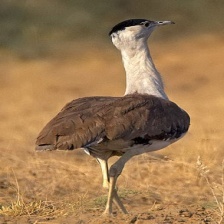
Species: INDIAN BUSTARD
Scientific name: ARDEOTIS NIGRICEPS